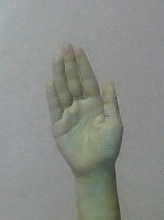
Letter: seen